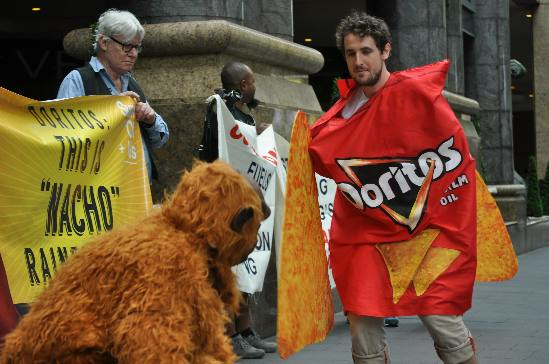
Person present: Yes